Donaldson, Lufkin & Jenrette

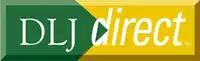
Late 1990s DLJdirect logo for the firm's online brokerage business

DLJ's online brokerage business was first called the Personal Computer Financial Network (PCFN). It was renamed DLJDirect in 1997 and spun off from DLJ in 1999. Following DLJ's 2000 acquisition by Credit Suisse, DLJDirect was renamed CSFBDirect. CSFBDirect was renamed HarrisDirect after being sold to the Bank of Montreal in 2002 and was eventually re-sold to E-Trade in early 2006. The Pershing Division of DLJ (Harris) remained until being sold to the Bank of New York in 2003.